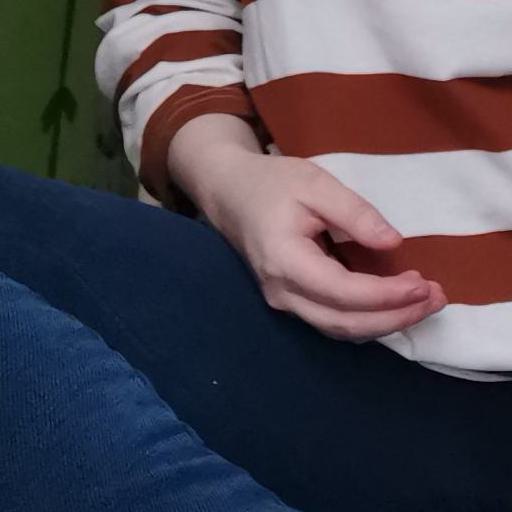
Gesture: no_gesture